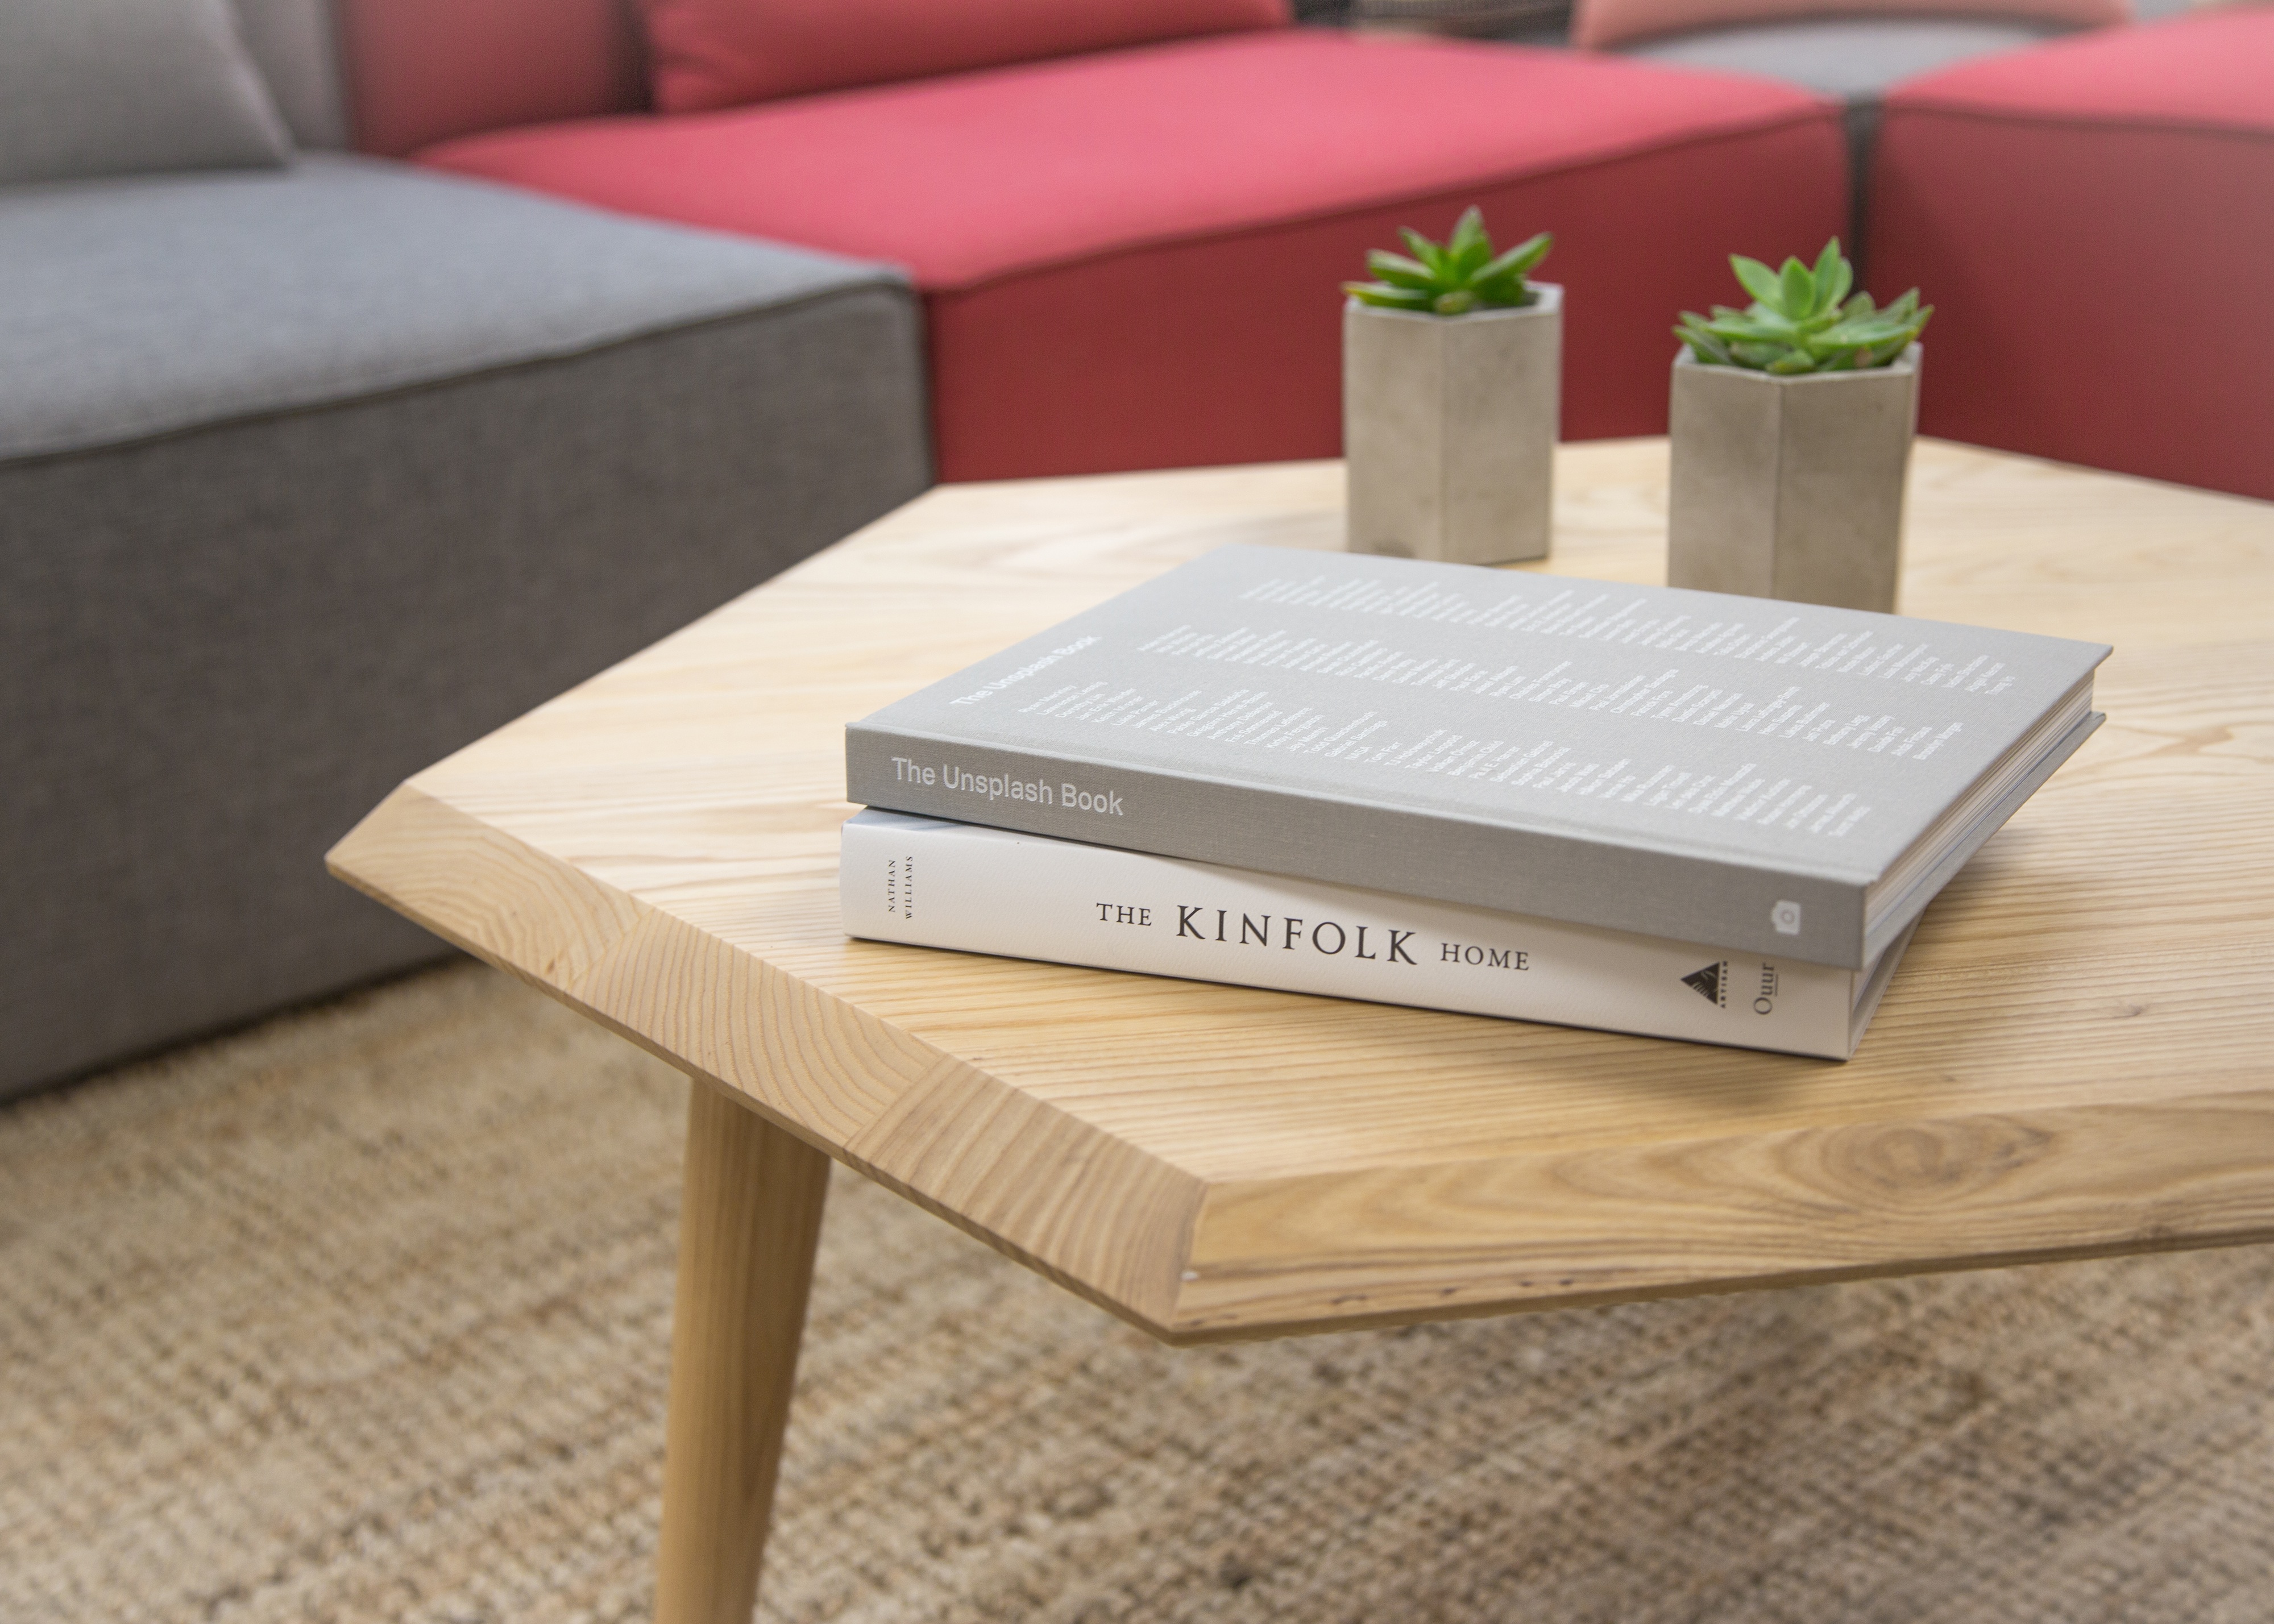
table, wood, floor, living room, furniture, room, couch, coffee table, bed, studio couch